Arthur Beecher Carles

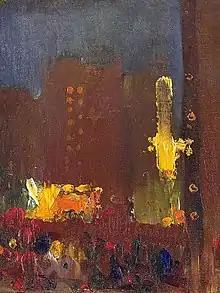

Carles was born in Philadelphia, Pennsylvania, and studied at the Pennsylvania Academy of the Fine Arts between 1900 and 1907. He studied with Thomas Pollock Anshutz, Hugh Breckenridge, Henry McCarter, Cecilia Beaux, and William Merritt Chase. In 1907 he traveled to France where he remained until 1910. In France, he greatly admired the works of Cézanne and Matisse, and became close friends with John Marin and Eduard Steichen. He displayed six landscapes in the Salon d'Automne of 1908.